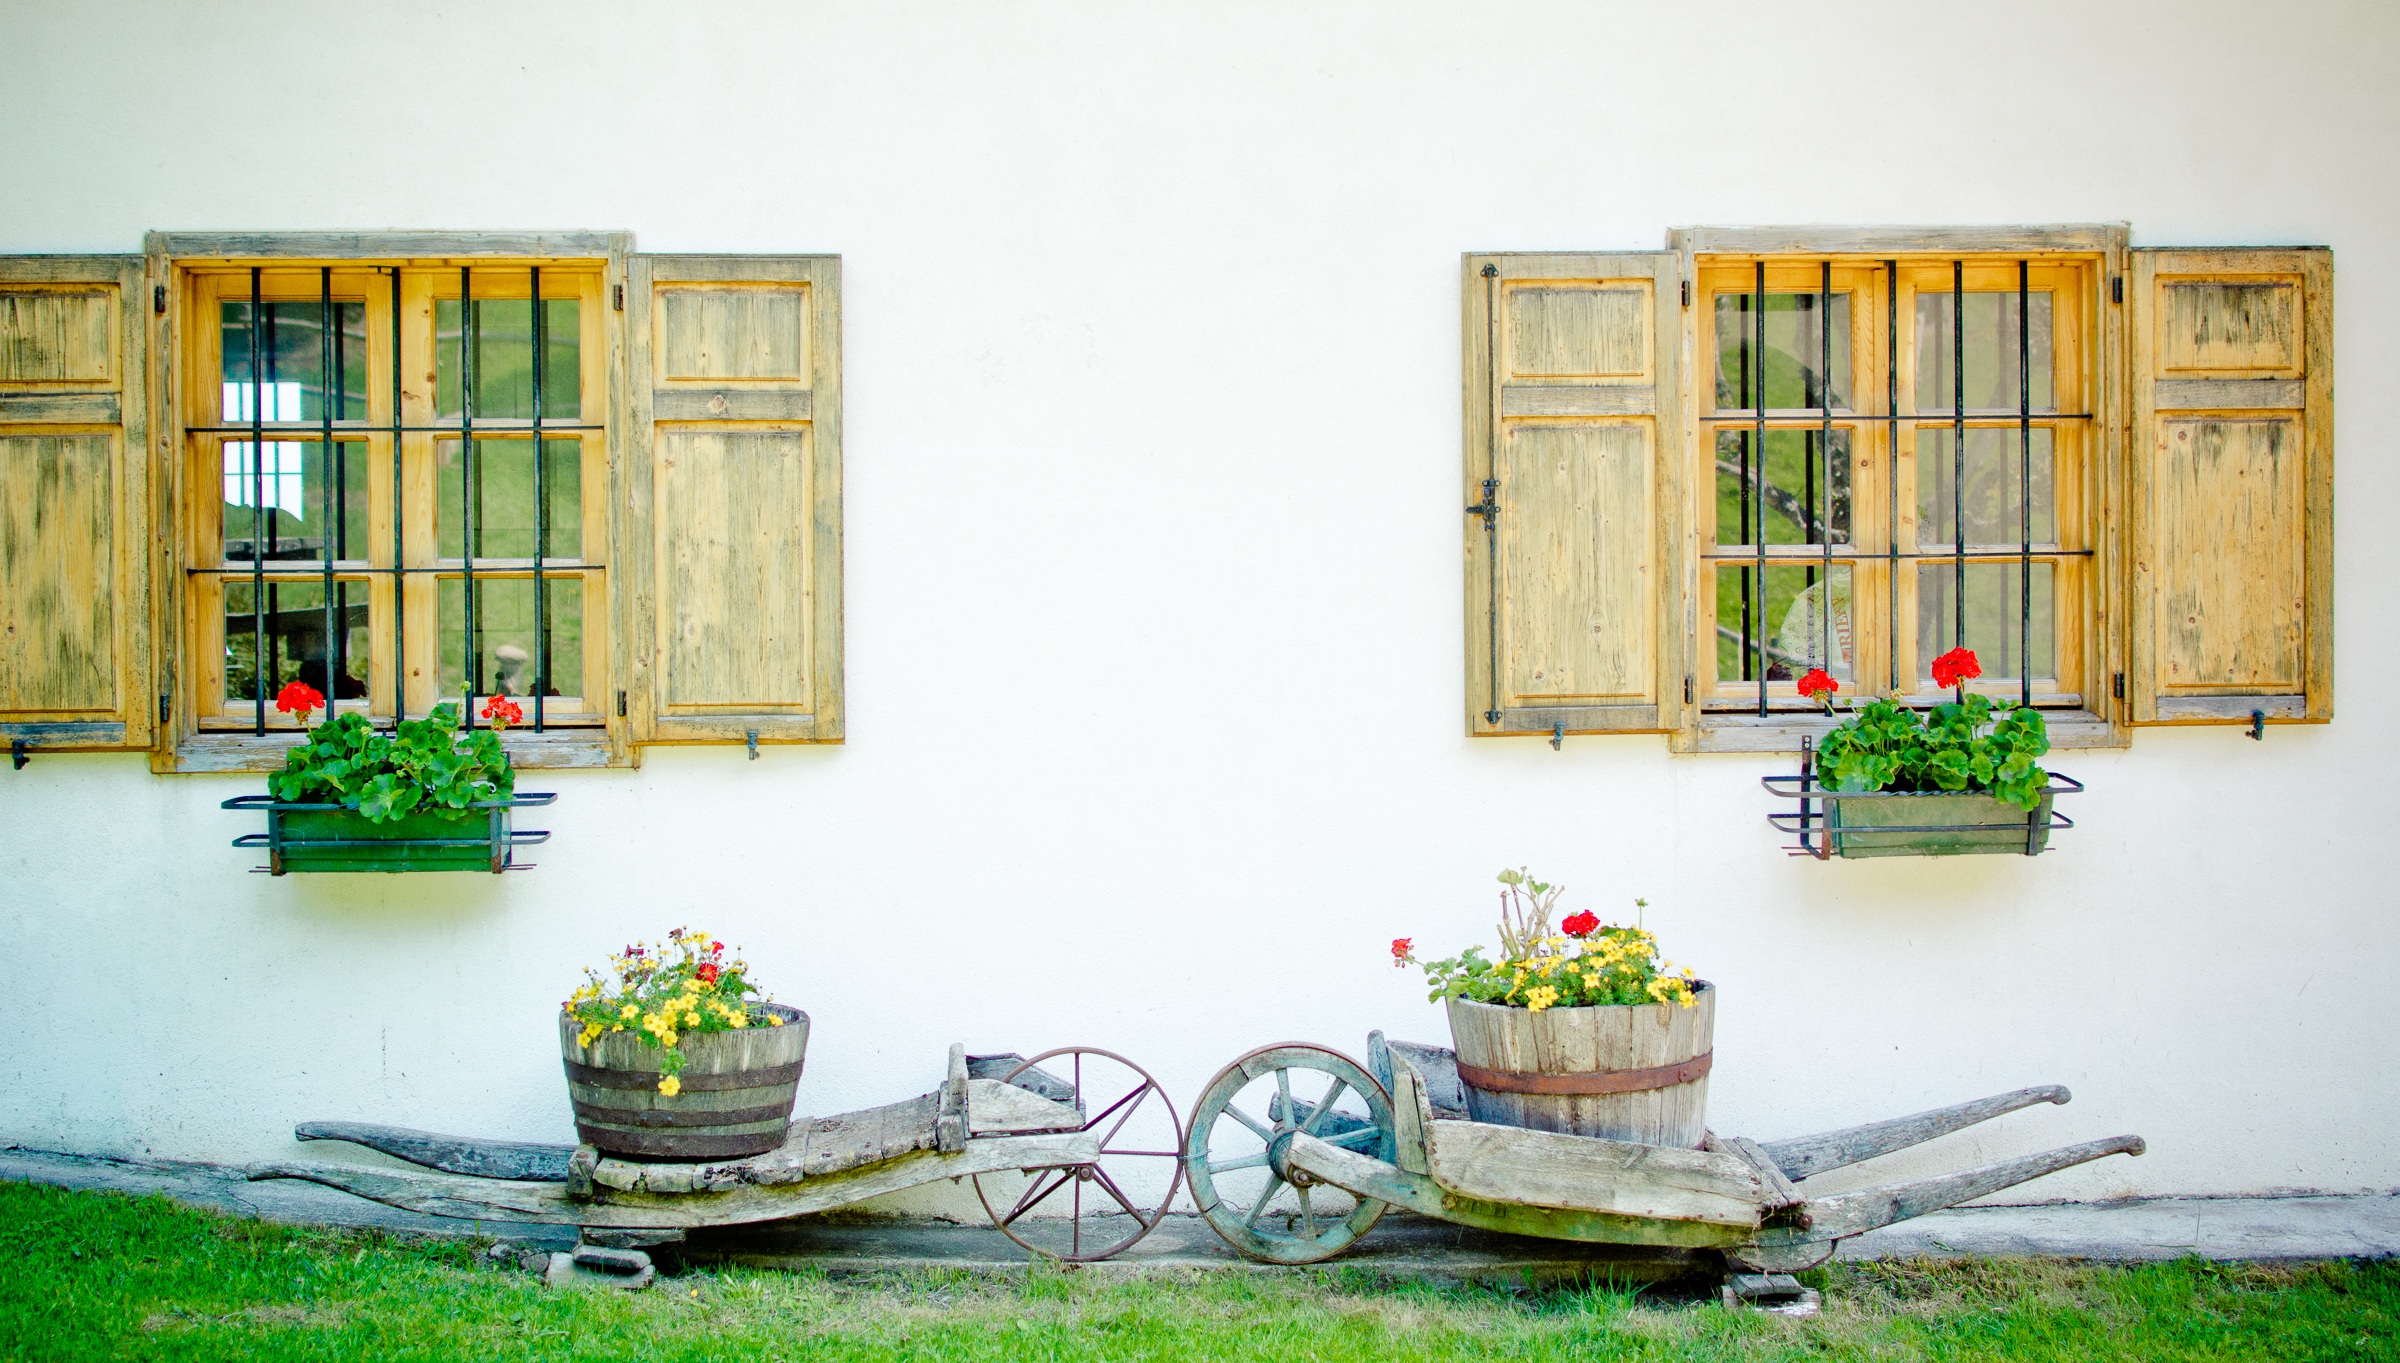
architecture, house, window, building, home, wall, idyllic, cottage, backyard, romantic, facade, shutter, decorative, flowerpot, estate, historically, flower box, hauswand, housewife, wheelbarrow, lattice windows, wood shop, running karre, wooden barrow